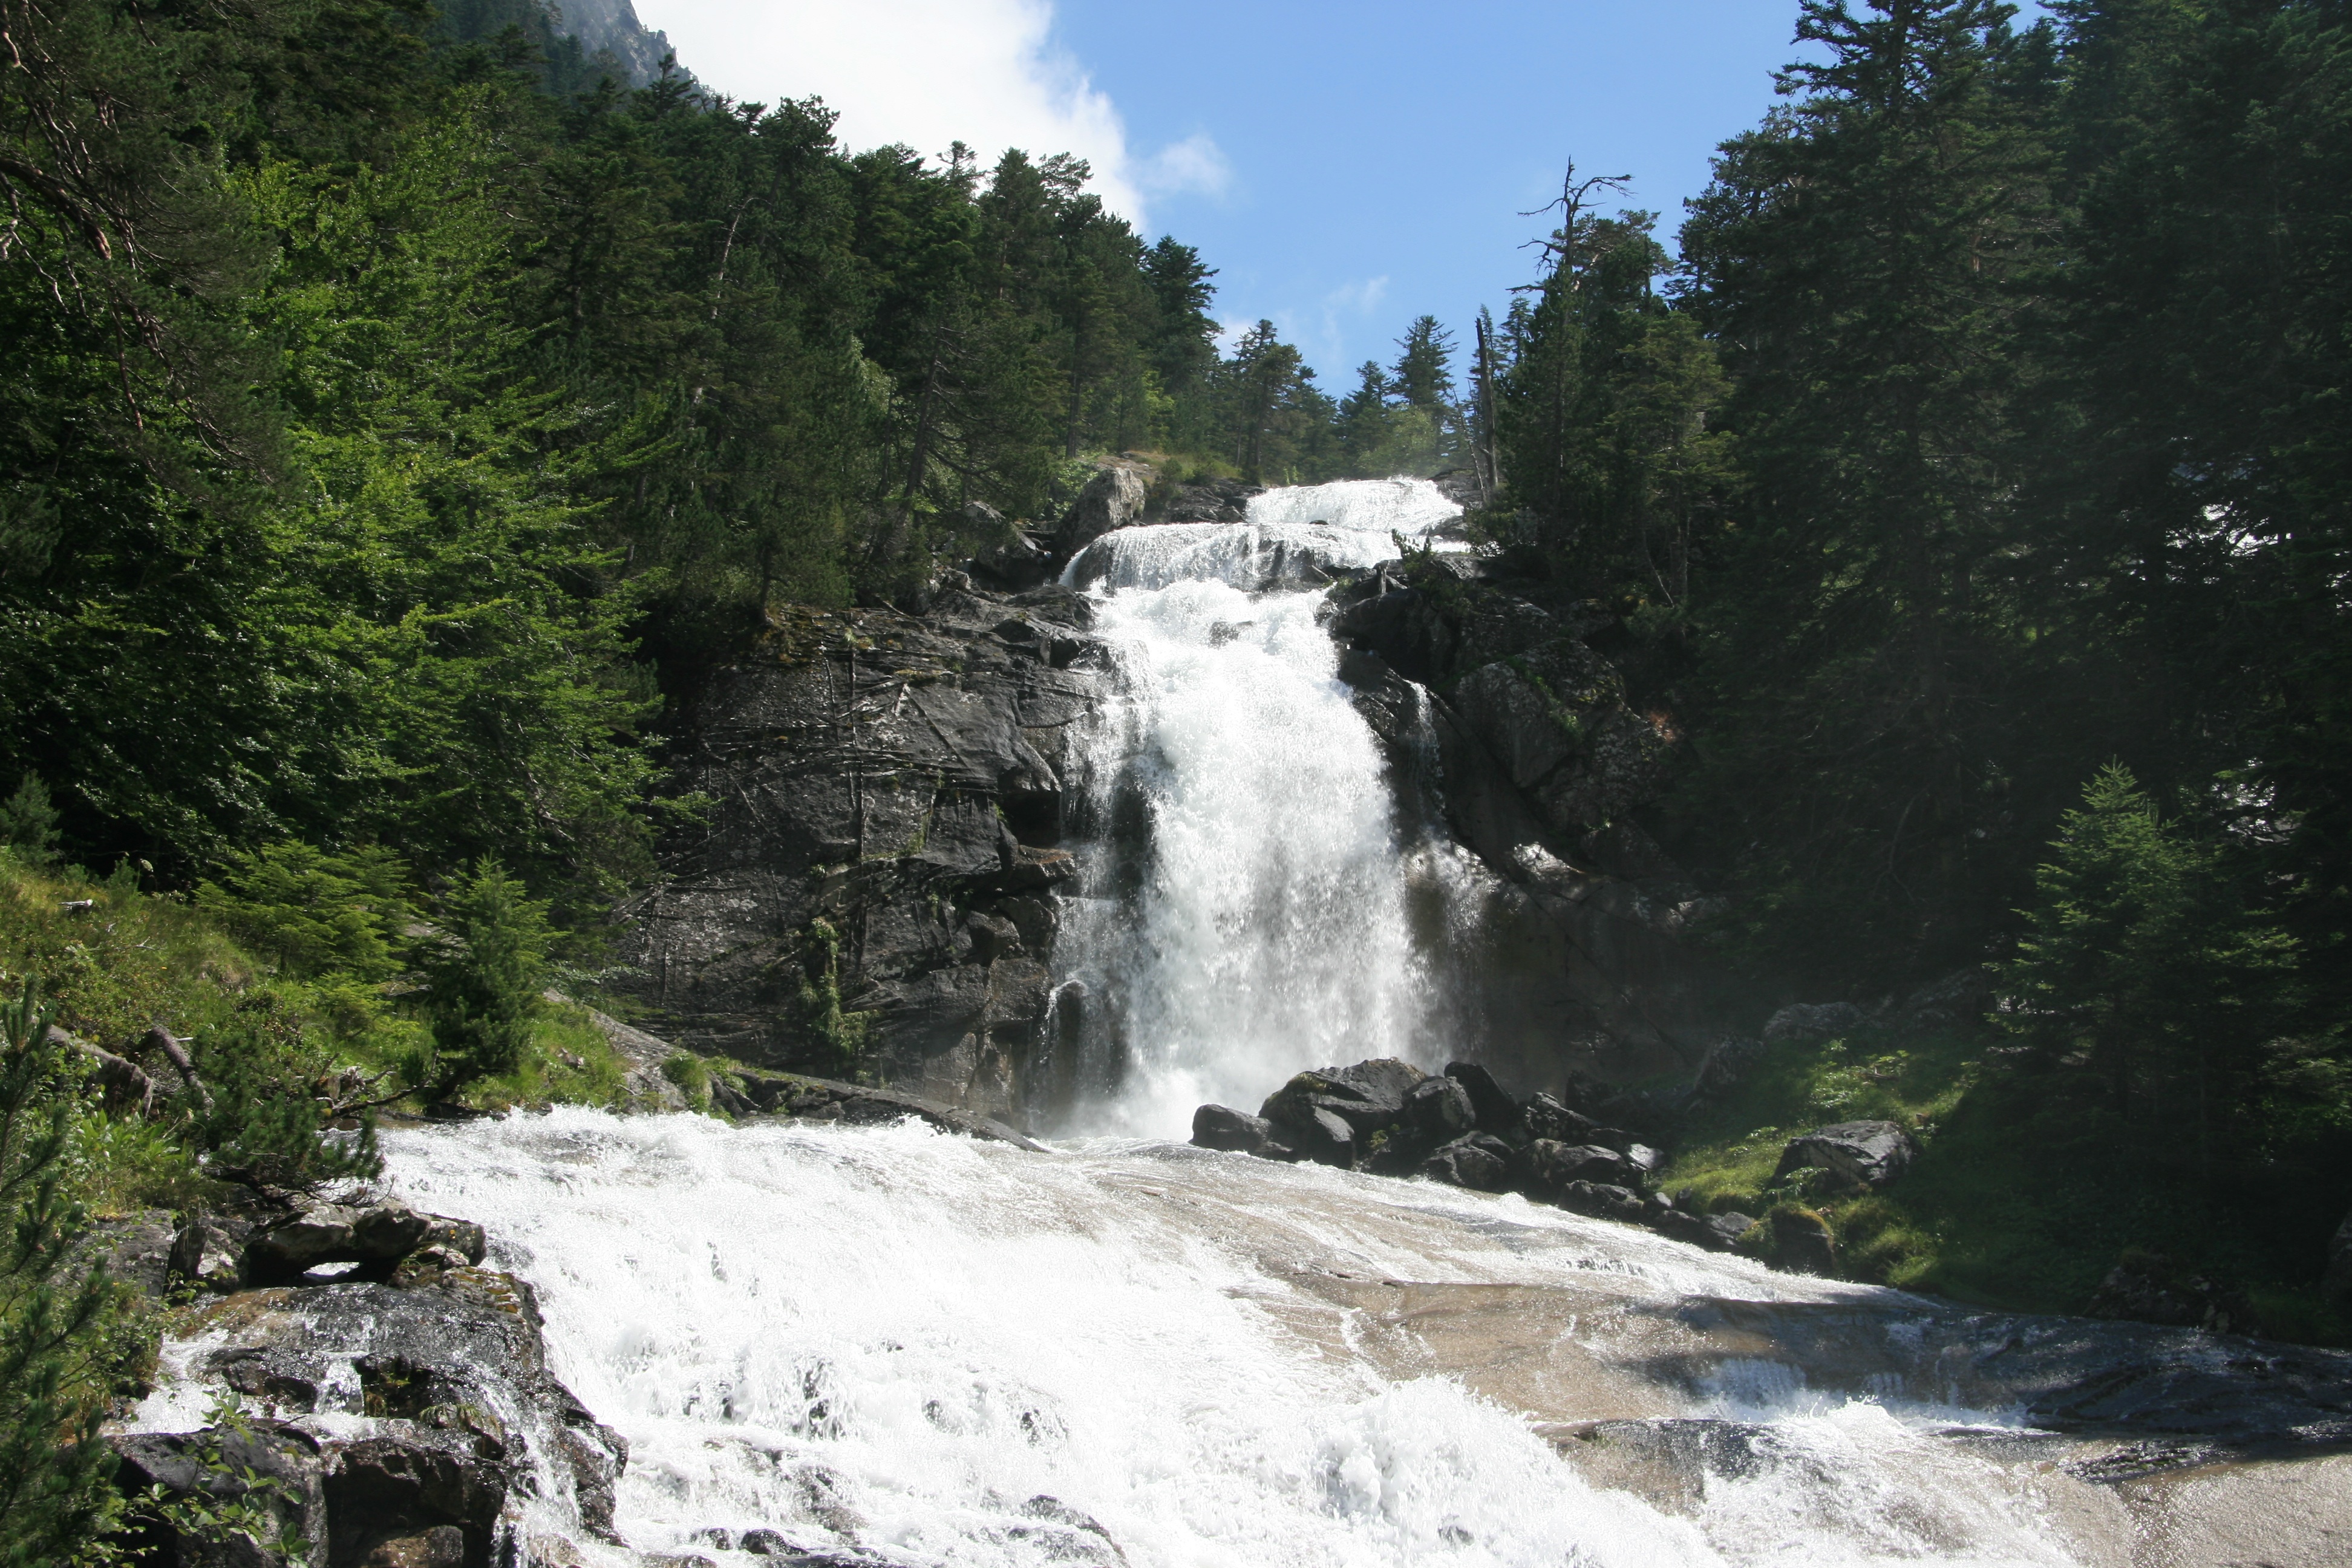
water, waterfall, france, stream, glacier, rapid, body of water, mountains, wasserfall, water feature, watercourse, geological phenomenon